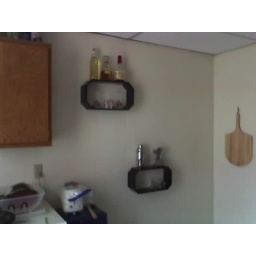
Blank wall in the kitchen becomes display and countertop